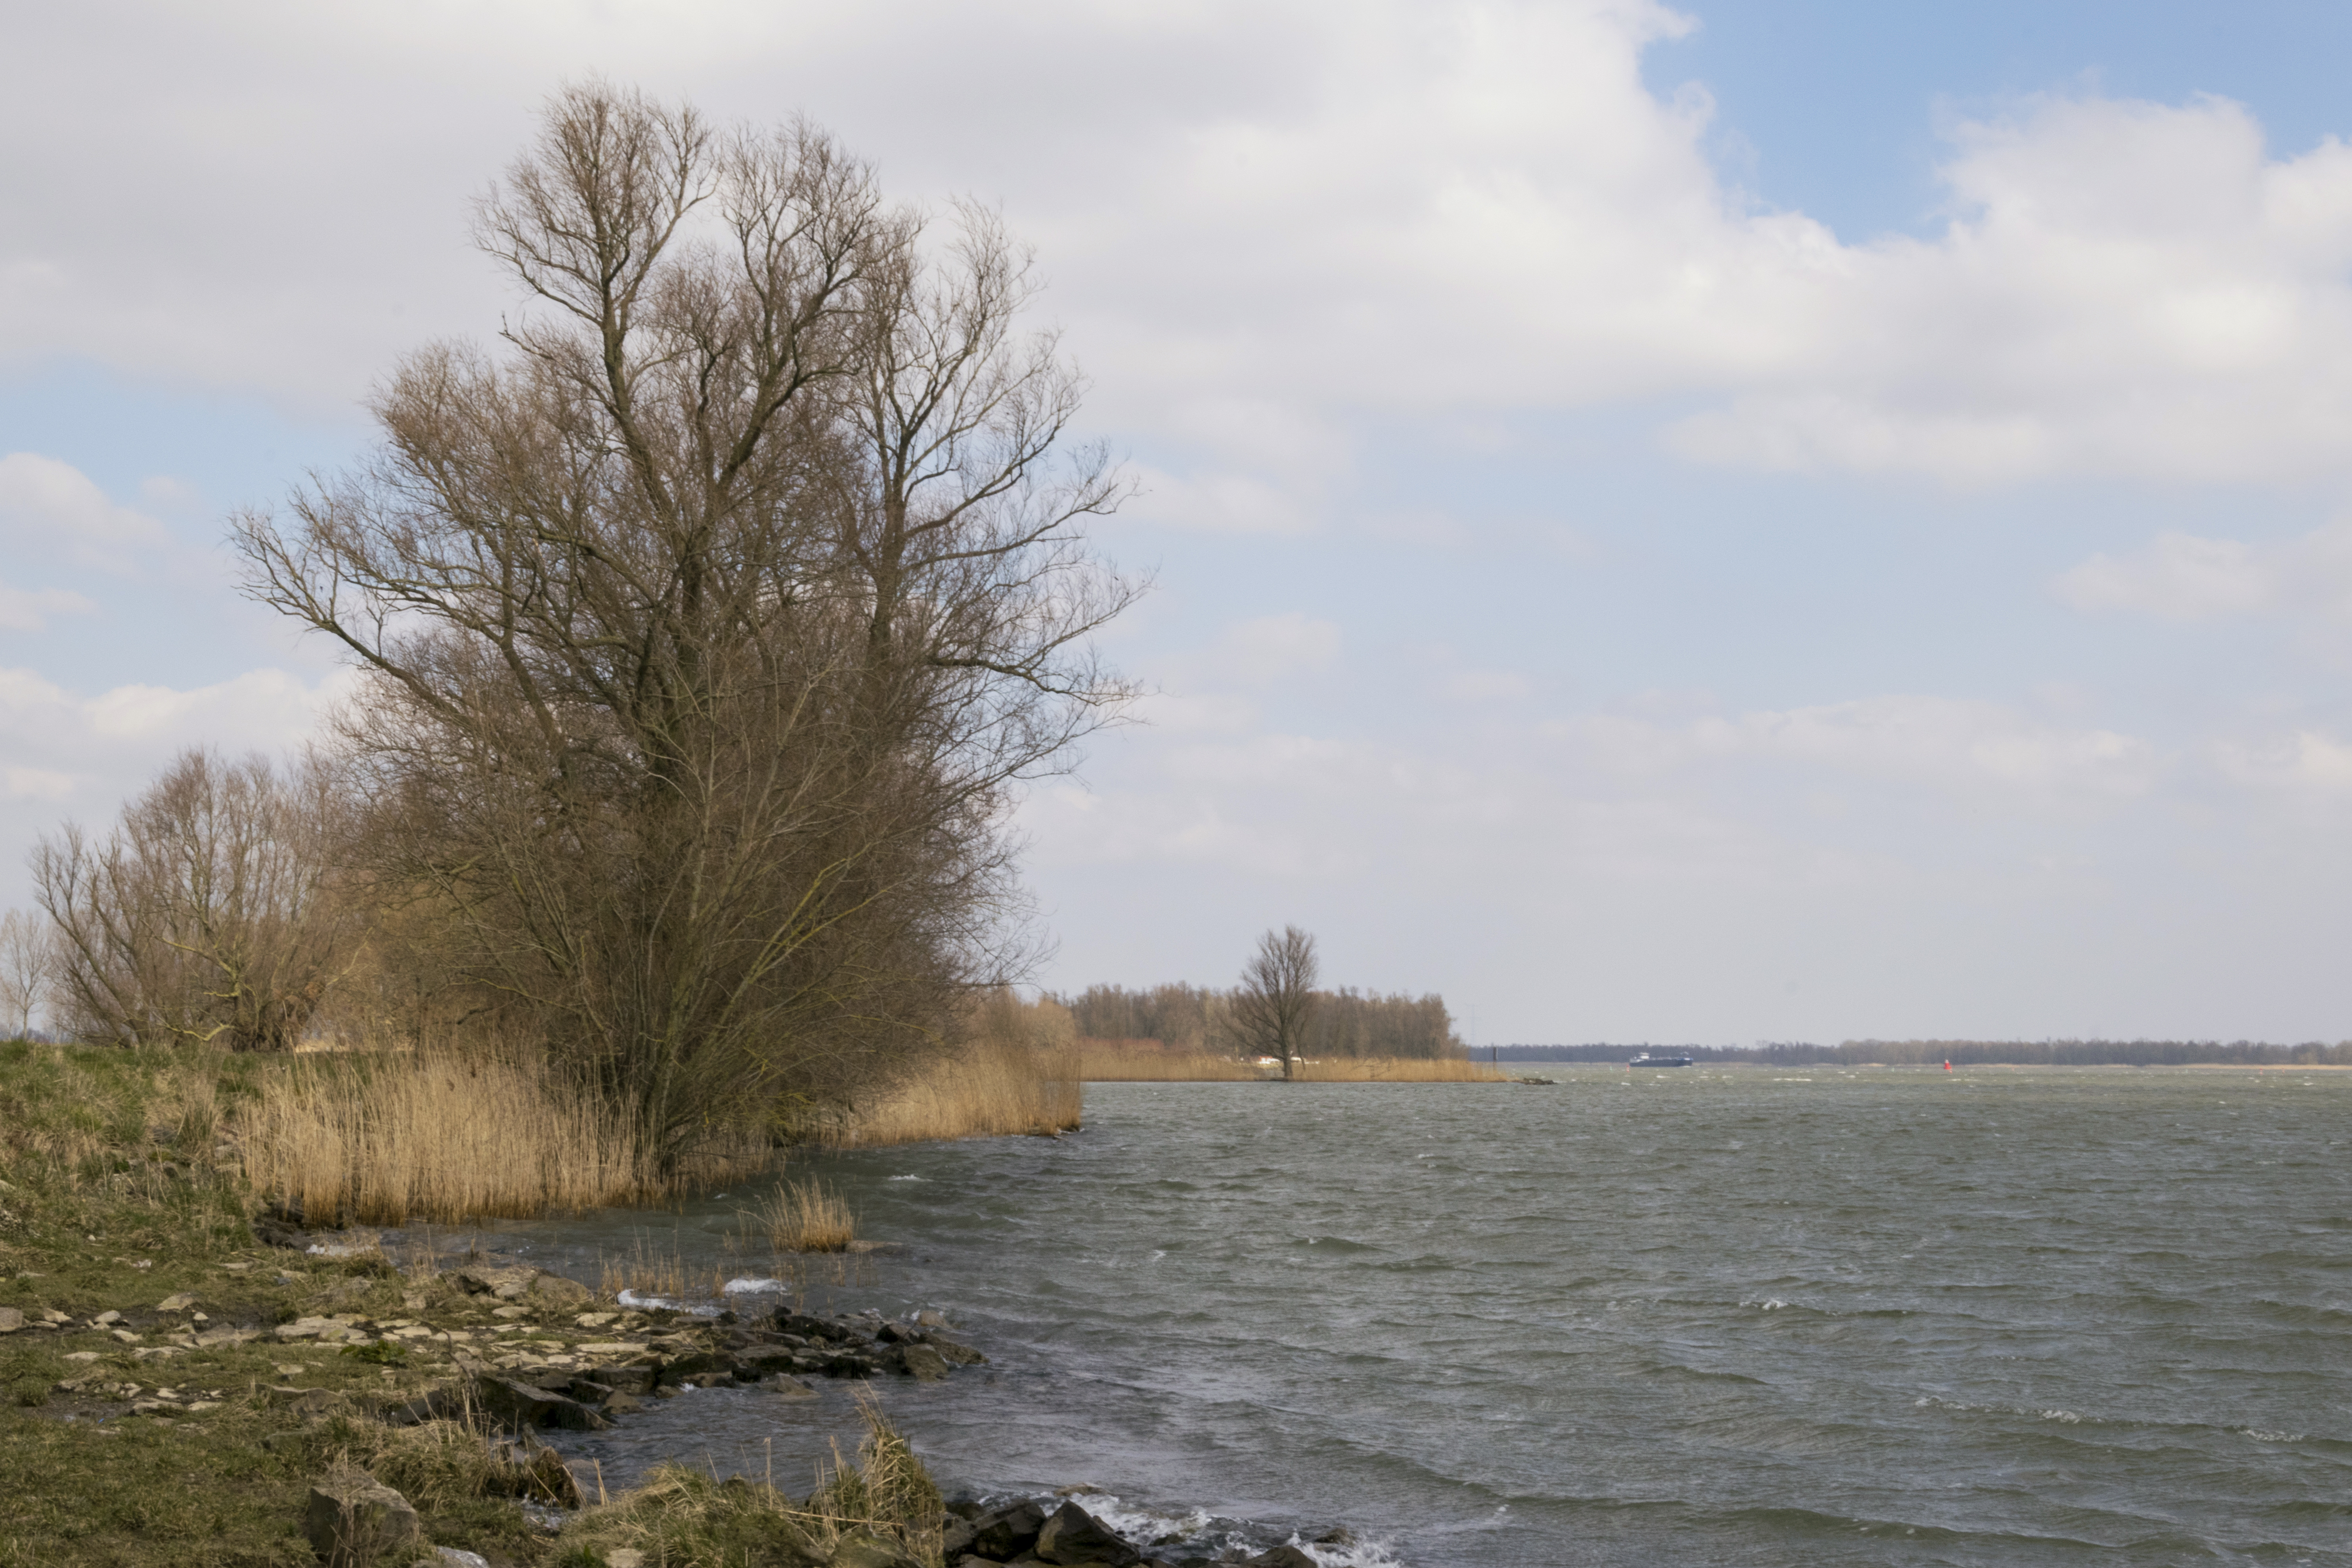
landscape, sea, tree, water, outdoor, marsh, shore, lake, river, reflection, reservoir, nikon, waterway, body of water, nederland, netherlands, willow, outdoorphotography, wetland, rivier, loch, paulvandevelde, pdvandevelde, natuurfotografie, naturephotographer, dordrecht, biesbosch, landschap, tongplaat, nederlandinfotos, nieuwemerwede, pvdvfotografie, pdvandeveldedordrecht, wilg, atmospheric phenomenon, woody plant, paulvandeveldedordrecht